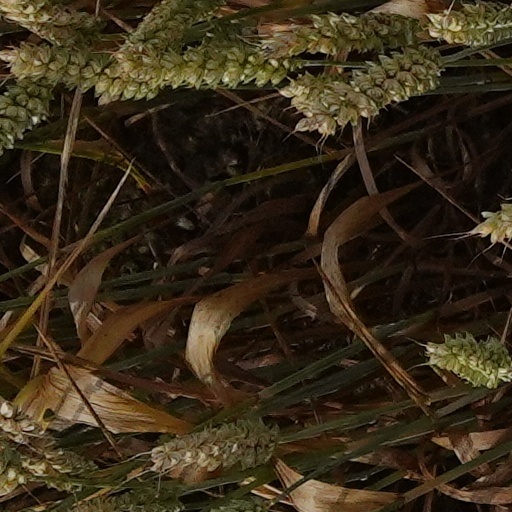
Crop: wheat